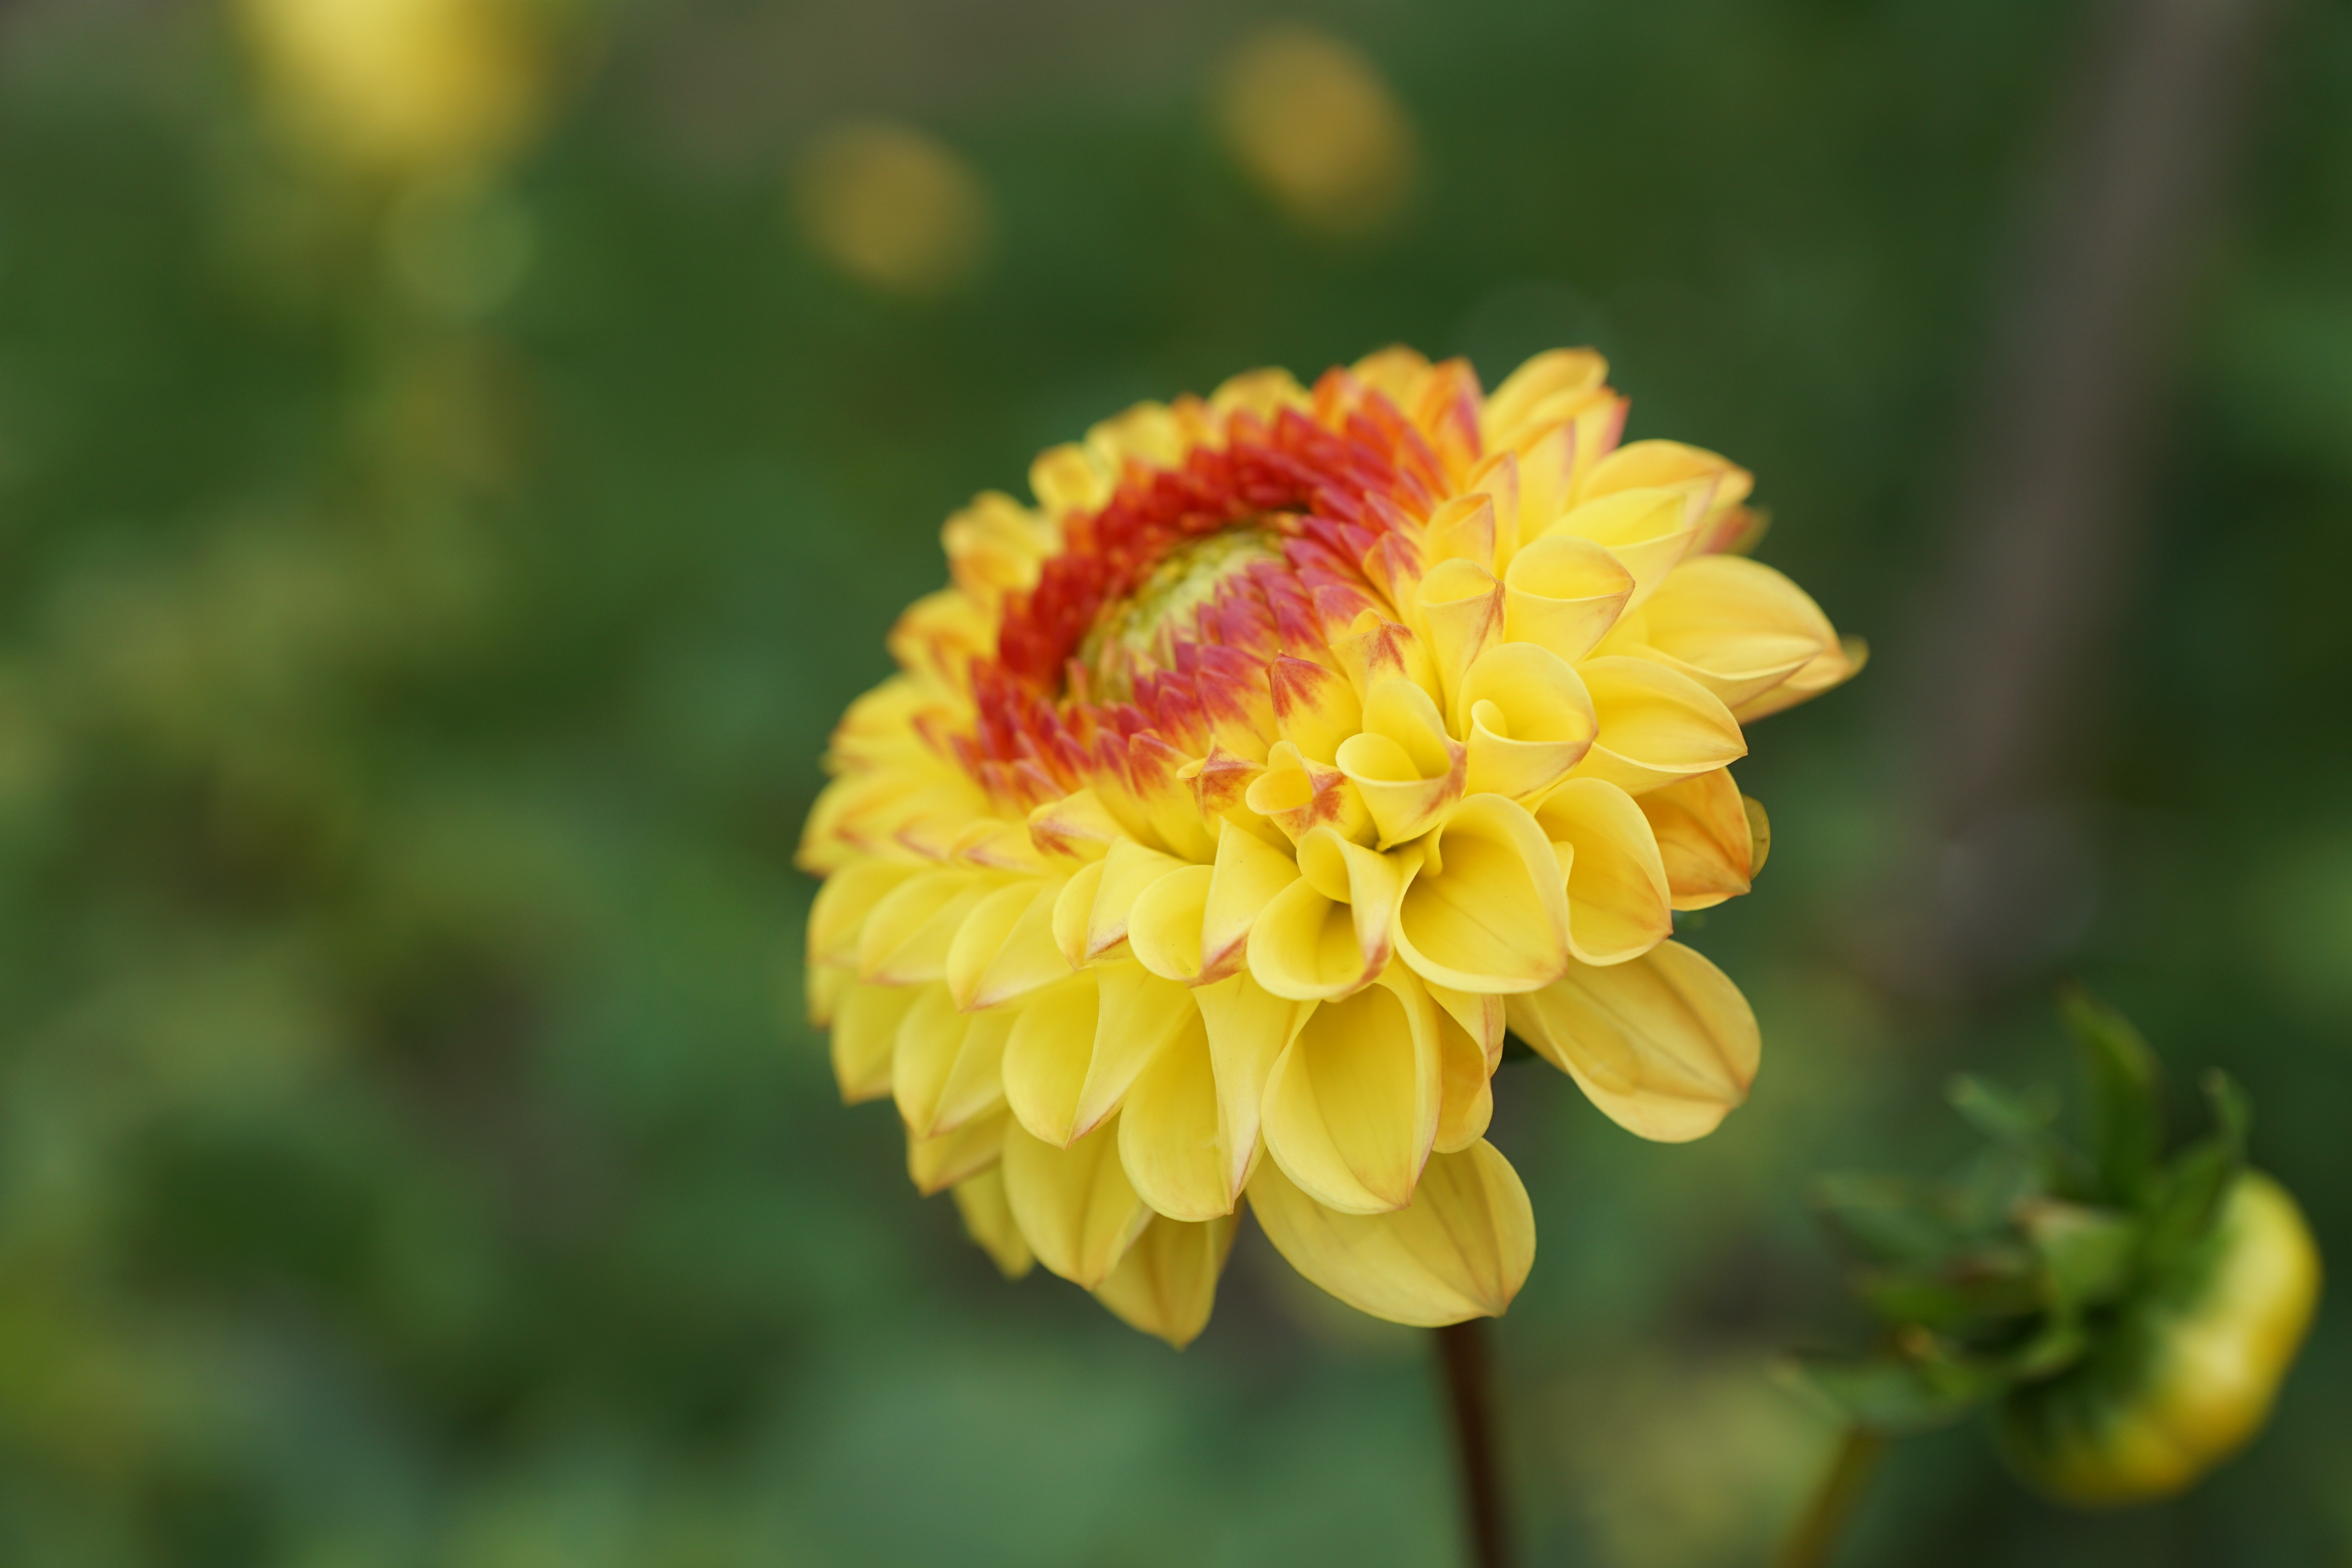
plant, flower, petal, orange, green, botany, yellow, flora, wildflower, nectar, macro photography, flowering plant, daisy family, dallie, annual plant, plant stem, land plant, chrysanths